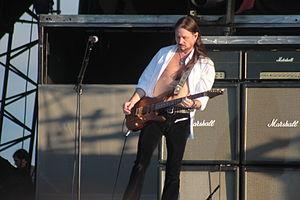
Reb Beach, Whitesnake, Hellfest 2013, Fr-44-Clisson.
Reb Beach est un guitariste de rock américain.